Swiss Style (design)

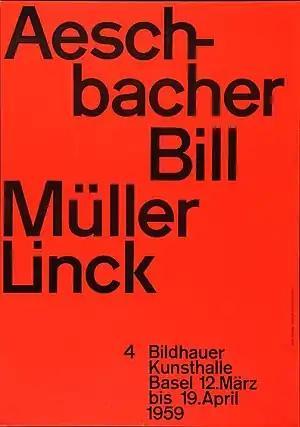
Armin Hofmann, Poster for Kunsthalle Basel, 1959

Swiss style (also Swiss school or Swiss design) is a trend in graphic design, formed in the 1950s–1960s under the influence of such phenomena as the International Typographic Style, Russian Constructivism, the tradition of the Bauhaus school, the International Style, and classical modernism. The Swiss style is associated with the activities of Swiss graphic artists, but its principles spread into many other countries.